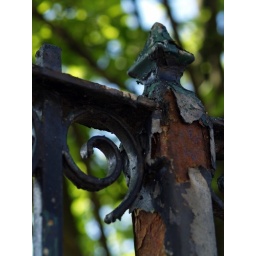
rusty fence in the west end